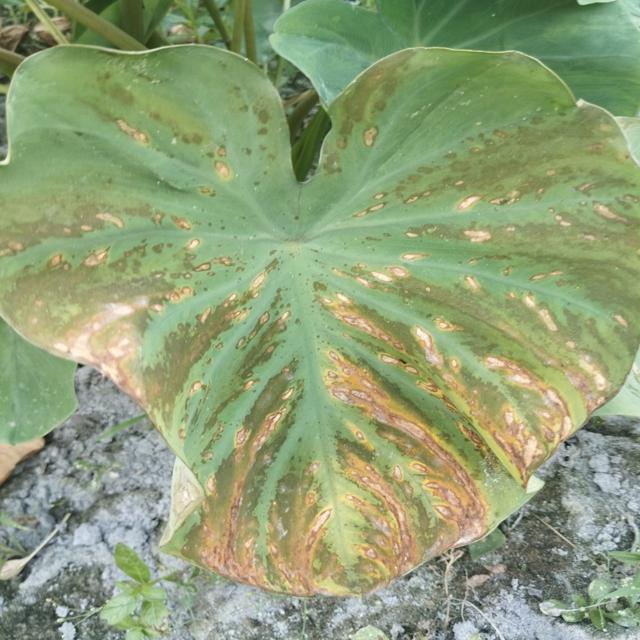
Label: Late_Blight